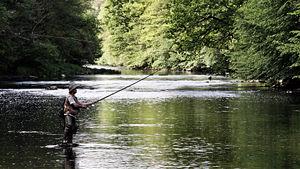
La pêche à la mouche est à la fois une activité de pleine nature, un loisir et un sport qui consiste à pêcher un poisson avec un leurre nommé mouche de pêche qui dans la plupart des cas représente soit un insecte, soit sa larve.